Peter Kurze

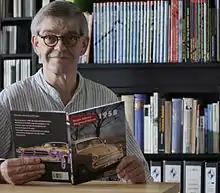
Kurze in 2014

Peter Kurze is a German publisher and author. He became known through his book series on the history of the automobile.